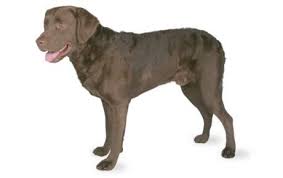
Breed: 215-n000075-Chesapeake_Bay_retriever